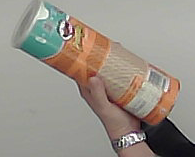
Product: pringles_paprika